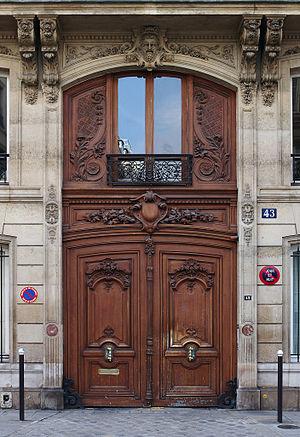
Porte cochère au 43, rue La Bruyère, Paris, 9e arrondissement, France
La rue La Bruyère est une voie du 9ᵉ arrondissement de Paris.
Porte est un nom commun et un nom propre.